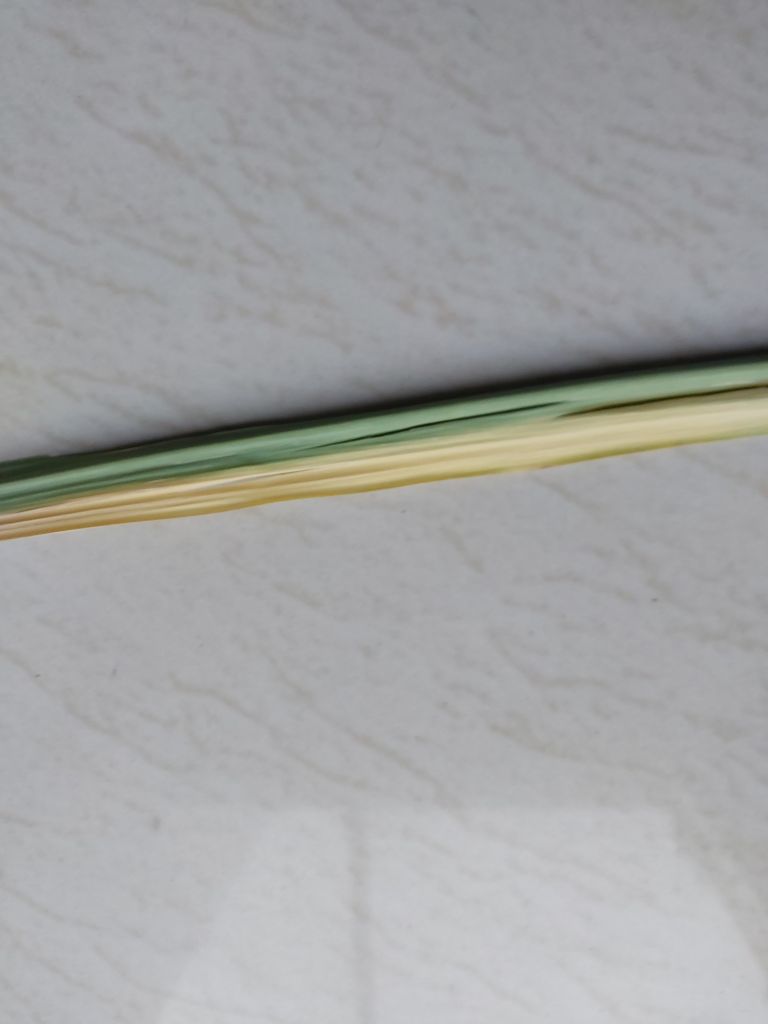
Label: Banded Chlorosis